Mark Schauer

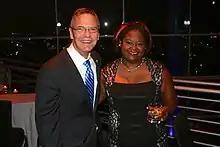
Schauer at the Equality Michigan Annual Dinner, 2014

Following the Supreme Court rulings in "United States v. Windsor" and "Hollingsworth v. Perry", Schauer called upon incumbent Governor Rick Snyder to recognize same-sex marriages performed in other states and indicated that if elected, he would seek to legalize same-sex marriage in Michigan as well. When Michigan's bans on same-sex marriage and adoption by same-sex couples were overturned in "DeBoer v. Snyder", Schauer issued a statement supporting the ruling and encouraged Snyder and Michigan Attorney General Bill Schuette to not appeal the decision. Four Michigan counties issued 323 marriage licenses to same-sex couples after the ruling but before an appeals court stayed on the decision, and Schauer has encouraged the state of Michigan to recognize those marriages.